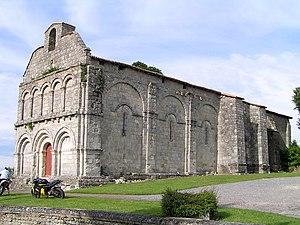
Cet article recense les monuments historiques de la Charente, en France.
Chillac est une commune du sud-ouest de la France, située dans le département de la Charente.